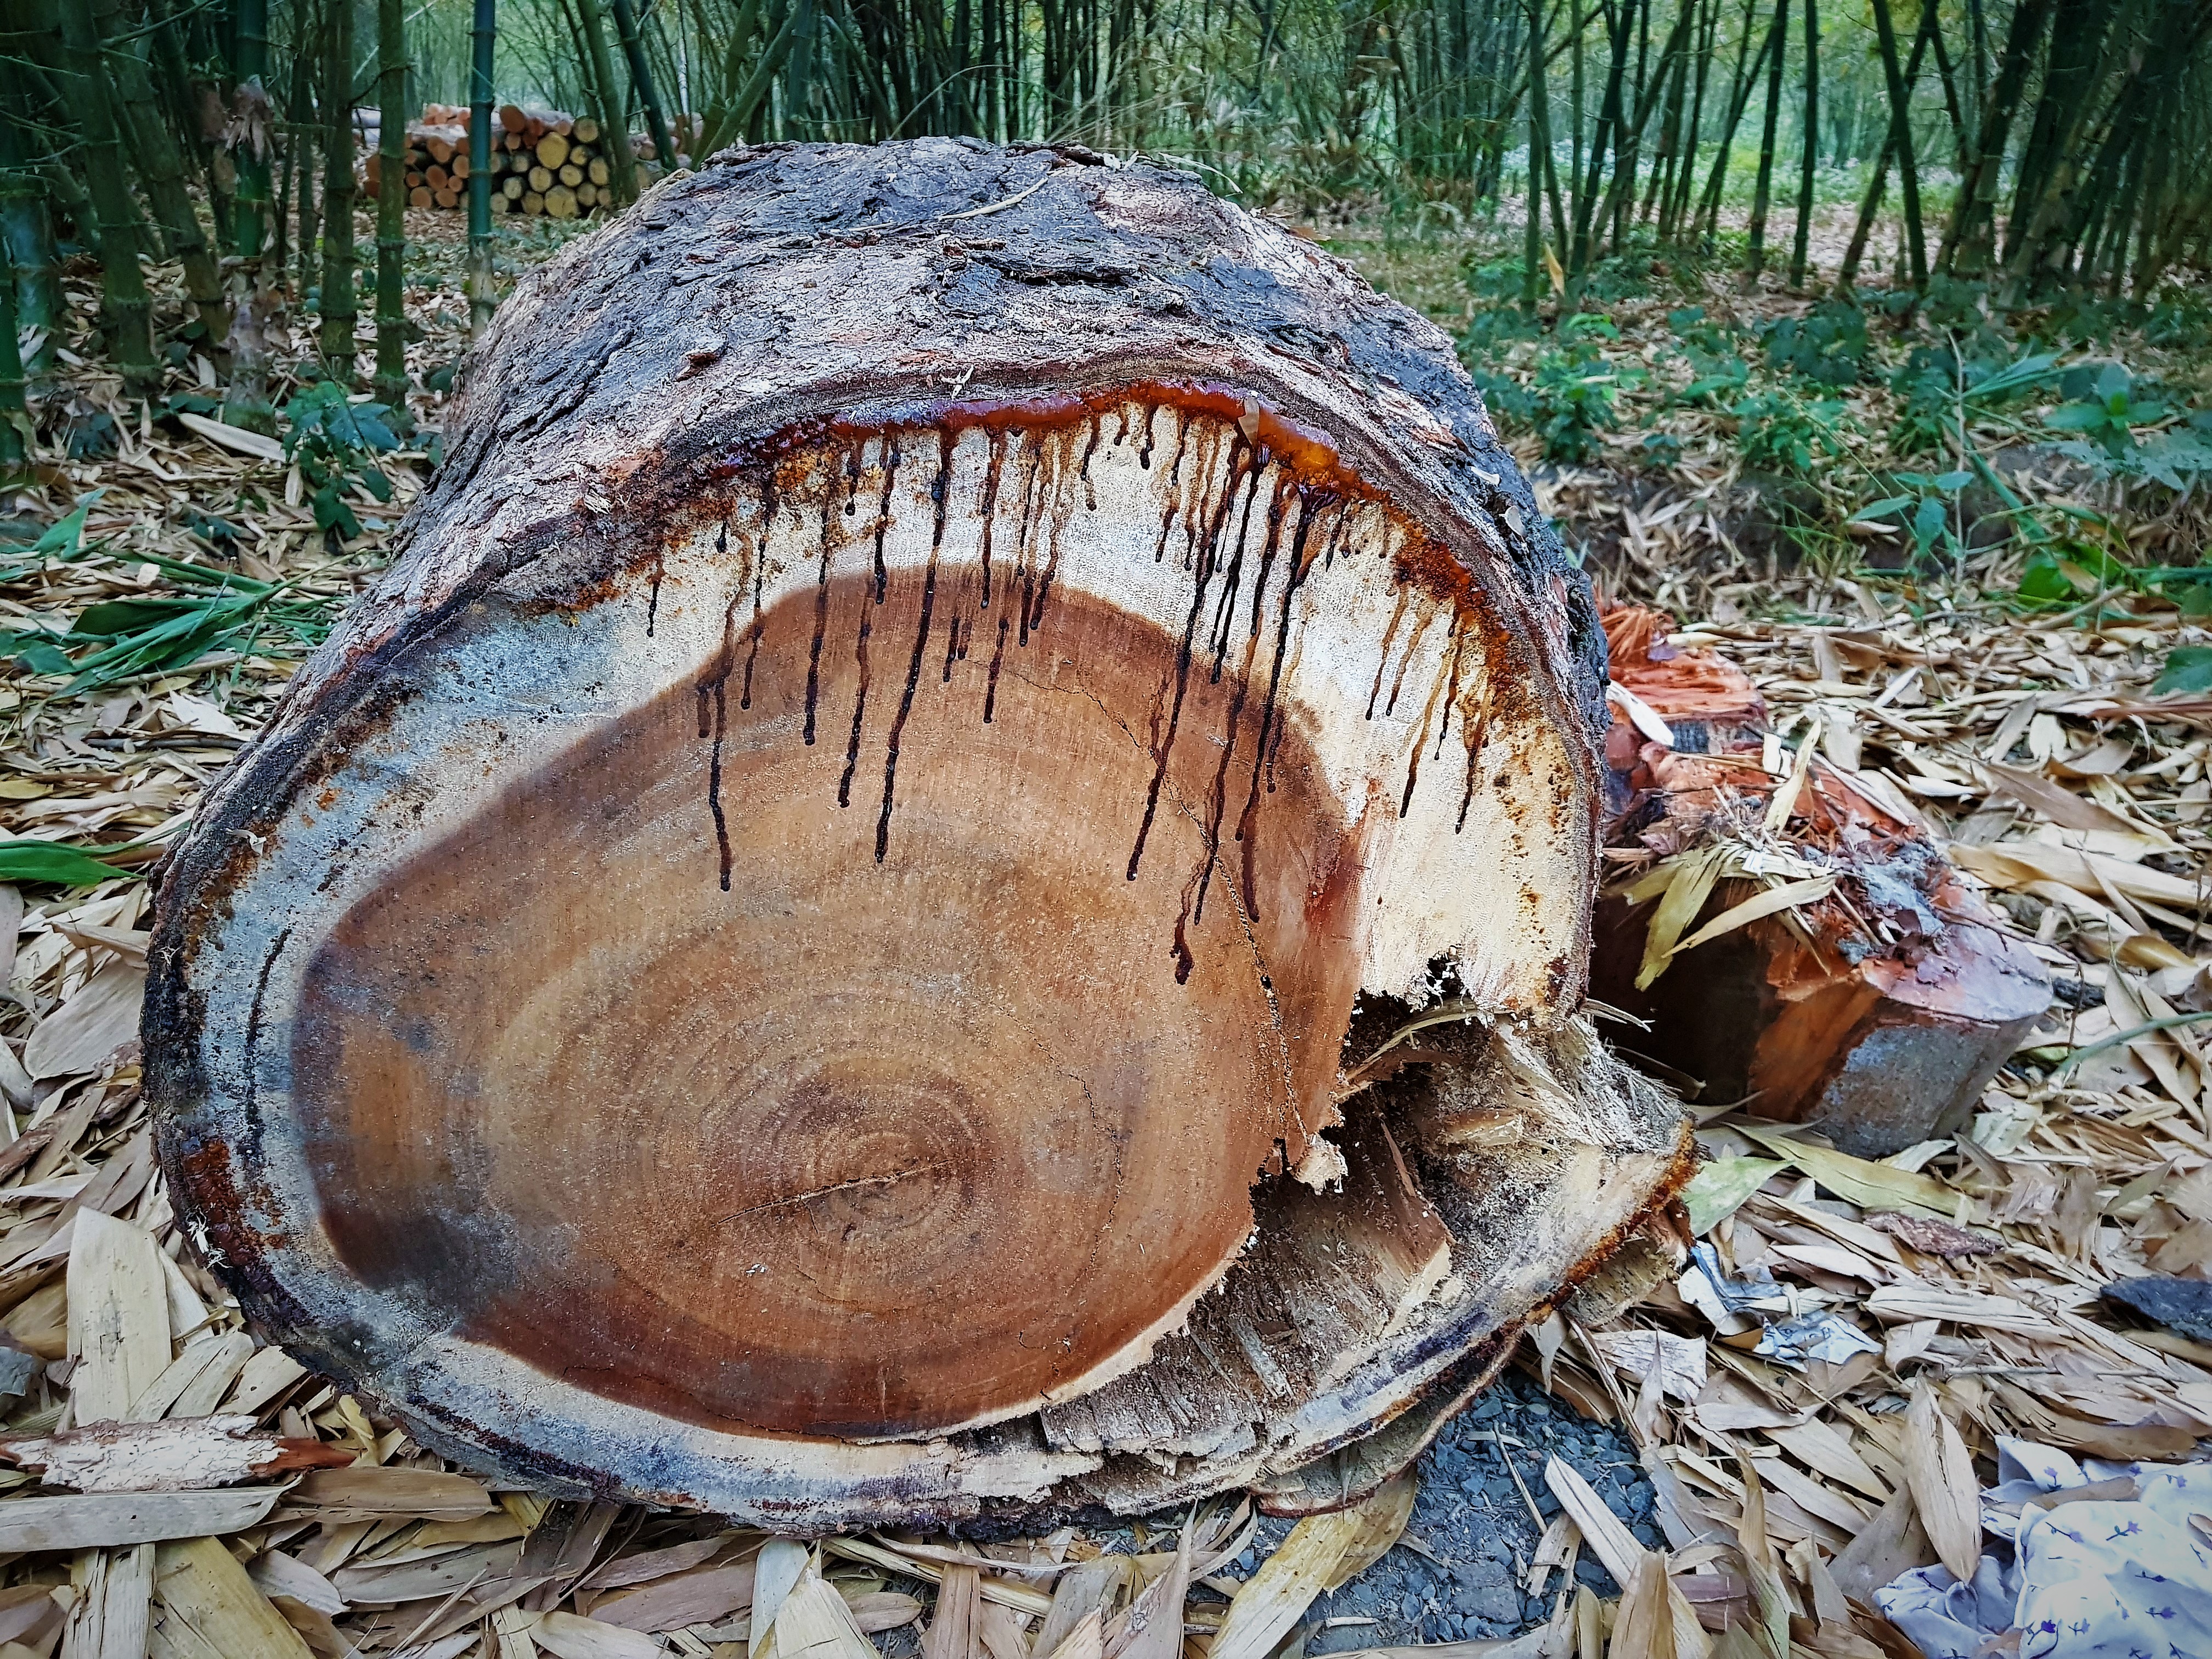
tree, log, chopping, silent, paint, pine, medicinal mushroom, fungus, plant, agaricomycetes, wood, oyster mushroom, tree stump, edible mushroom, trunk, grass, penny bun